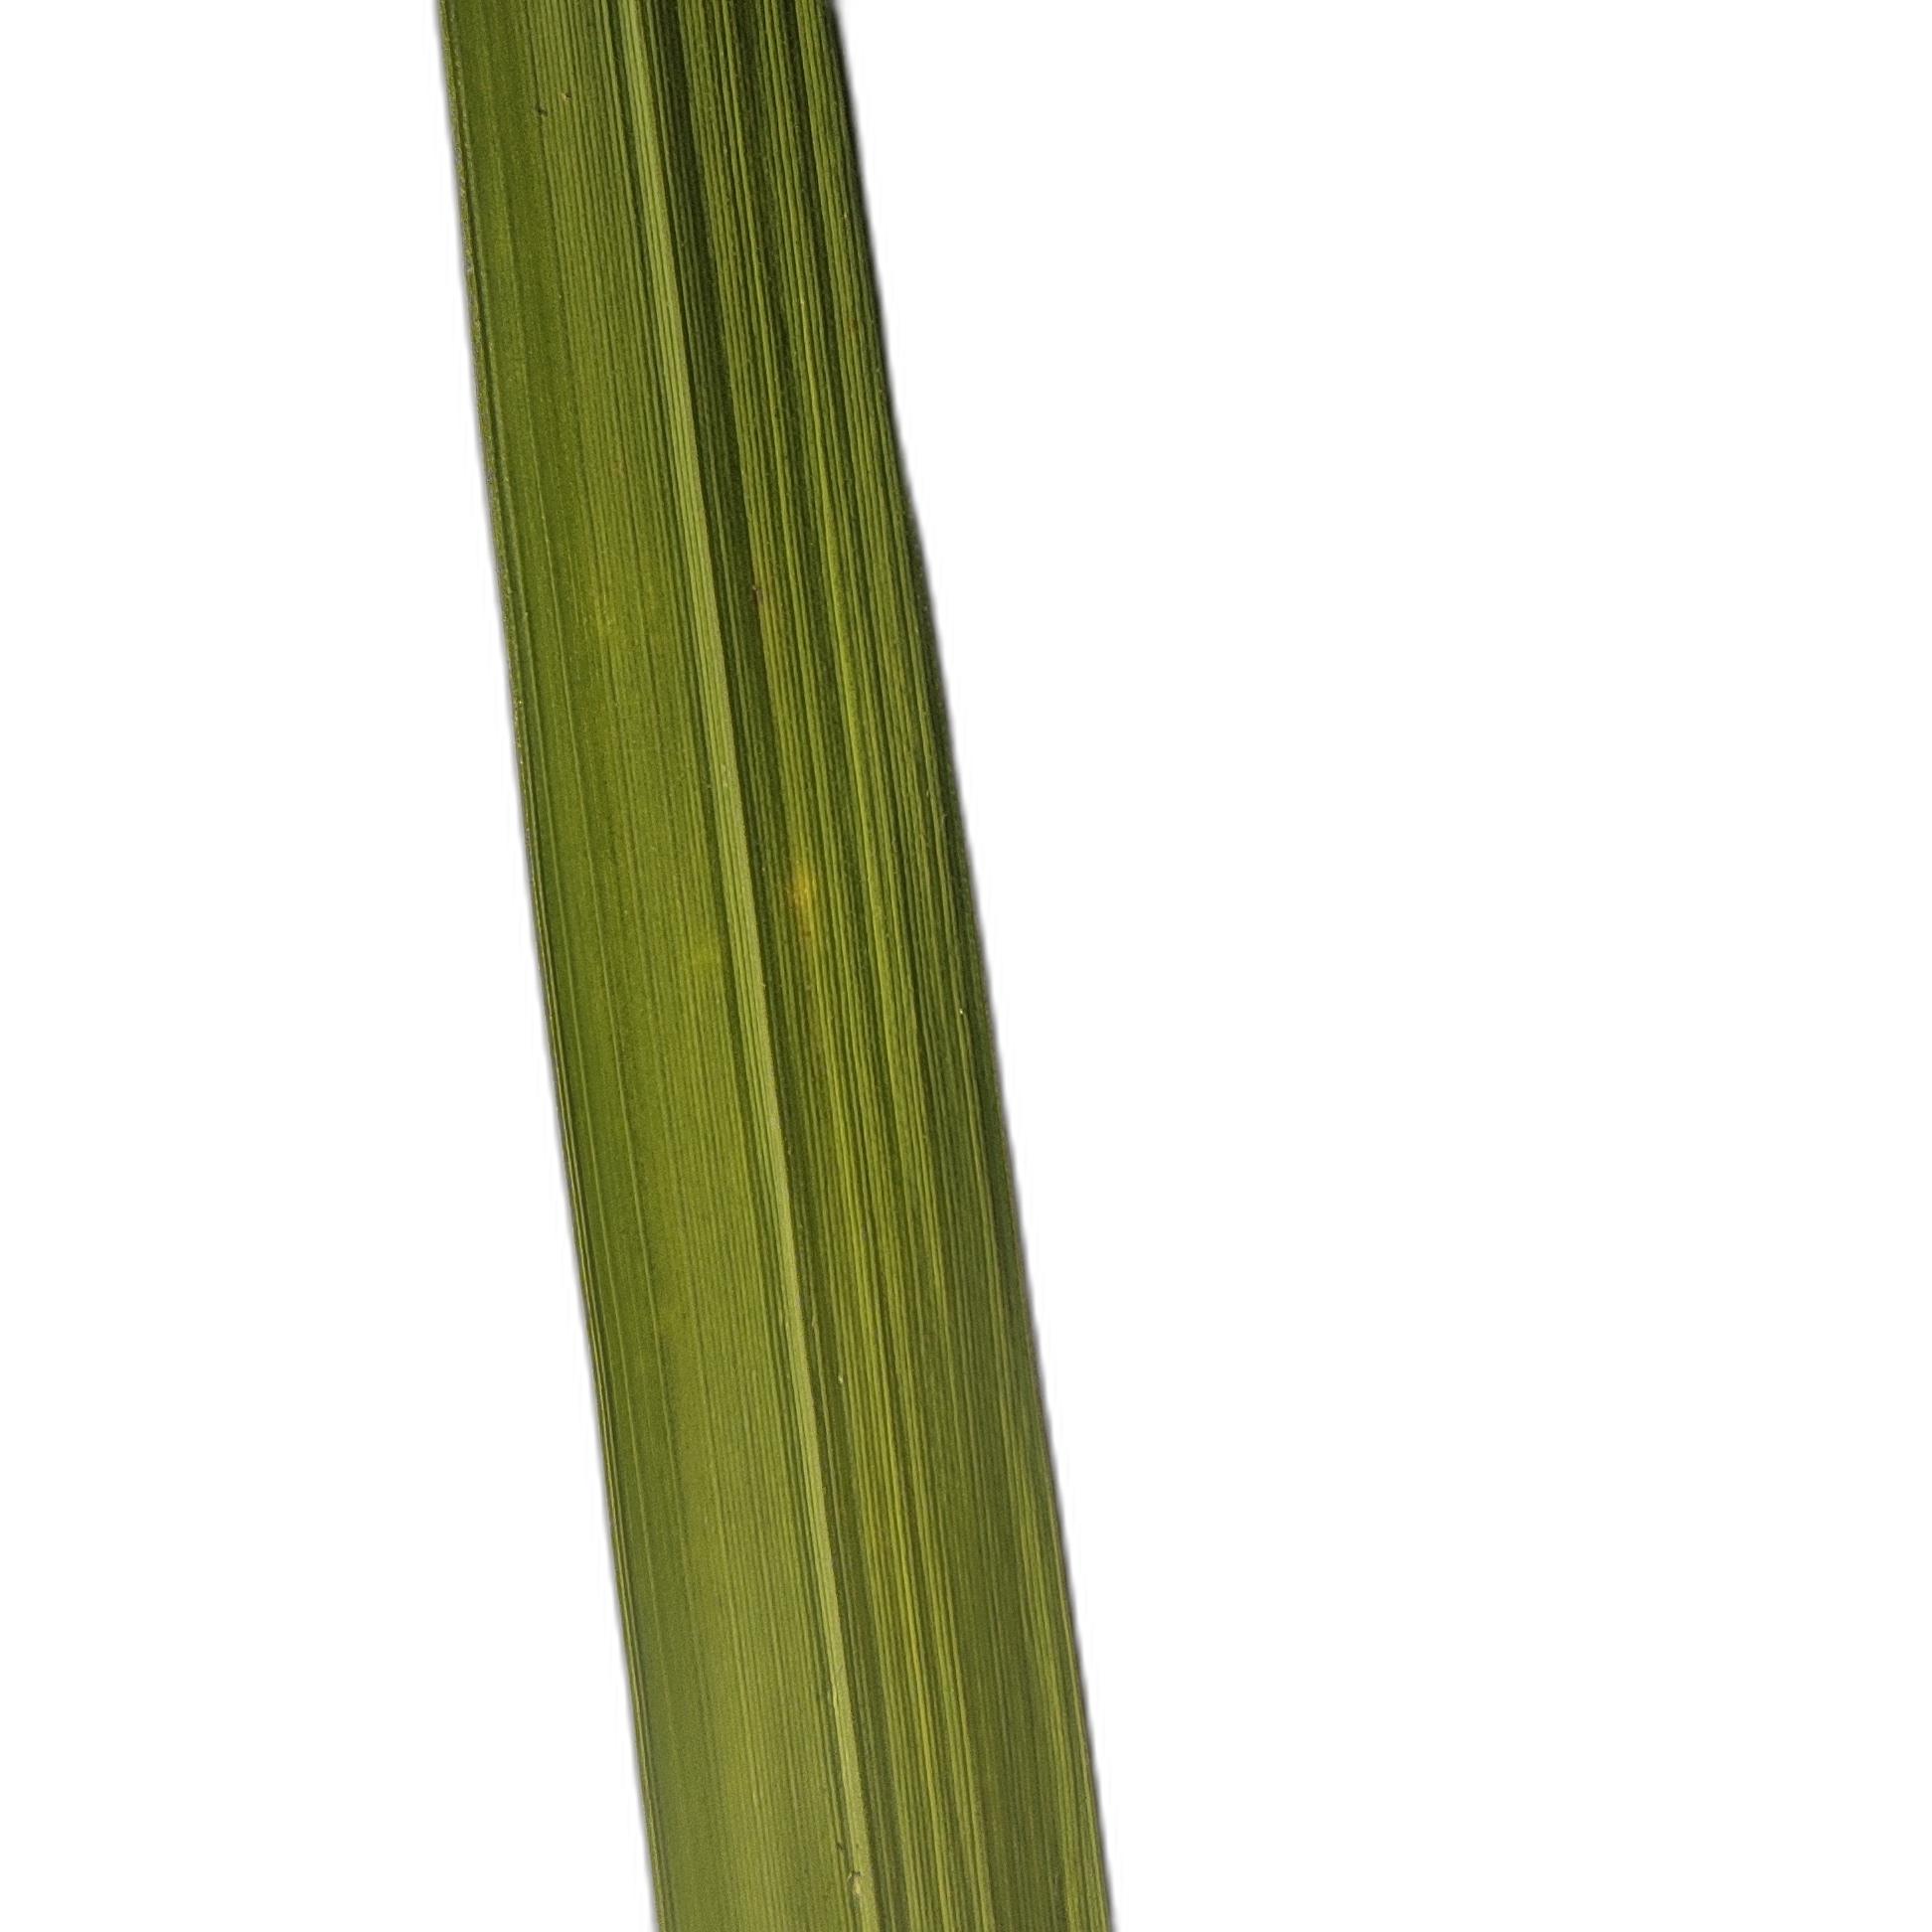
Label: Healthy